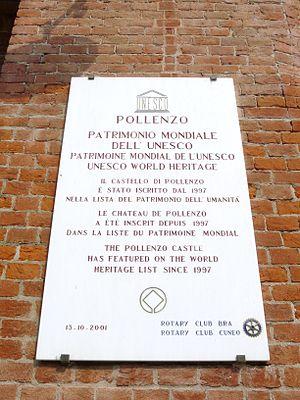
Le château de Pollenzo est un château situé à Pollenzo, frazione de Bra dans la province de Coni.